List of 2018 FIFA World Cup controversies

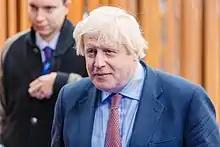
British Foreign Secretary Boris Johnson

After it was announced that Russia would host the 2018 World Cup, Dr Rafał Pankowski, a head of UEFA FARE Monitoring Centre, accused the Russian Football Union of downplaying racist chants in stadiums. In October 2013, after allegedly being racially abused by fans of the Russian club CSKA Moscow, Ivorian footballer Yaya Touré stated that black players might boycott the 2018 World Cup unless Russia tackles racism in football.